Answer in natural language. How many ShelvingUnits are visible in the scene? Choose between the following options: 3, 0, 2, 1 or 4
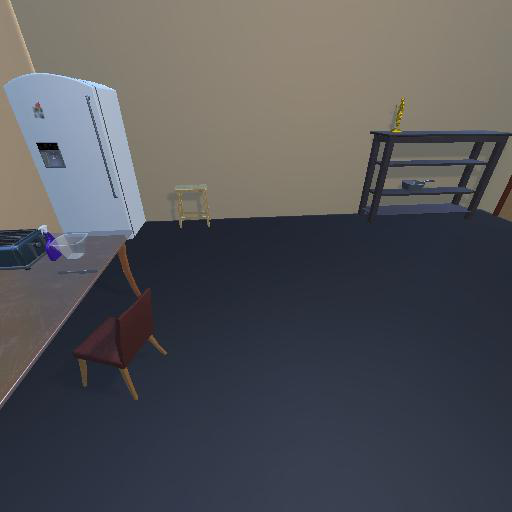
<answer>1</answer>